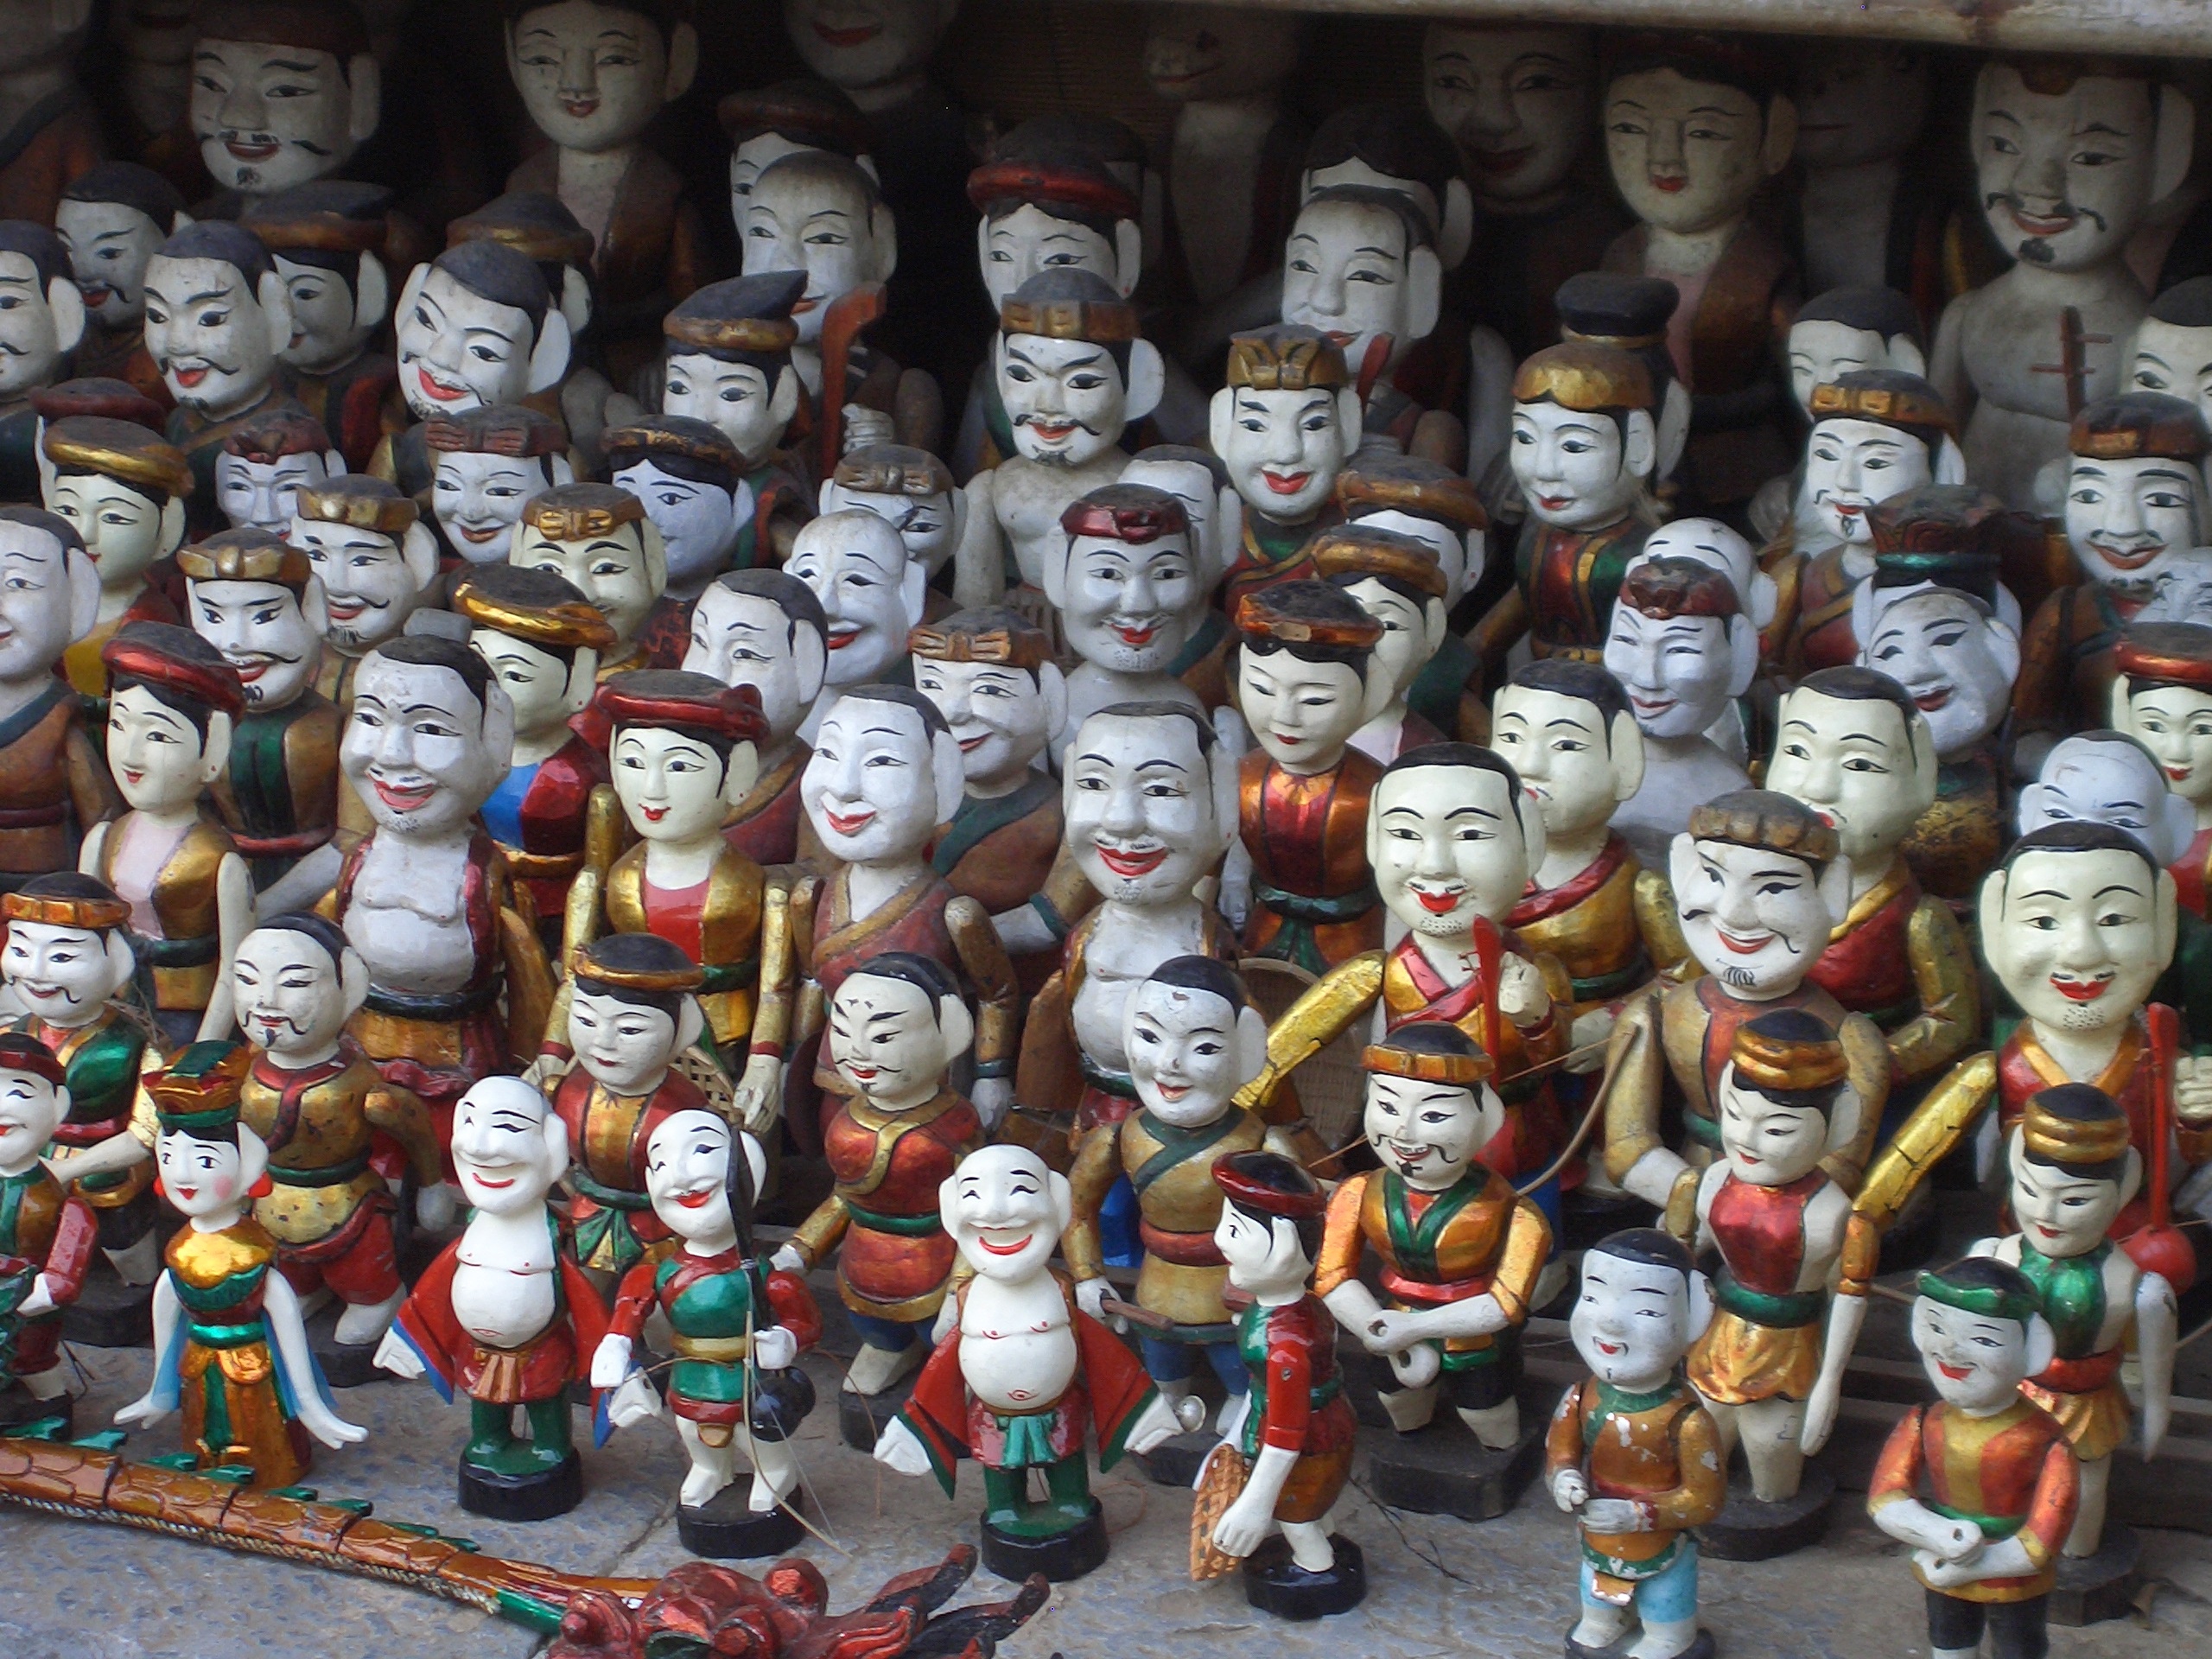
structure, people, statue, team, temple, toys, dolls, vietnam, hindu temple